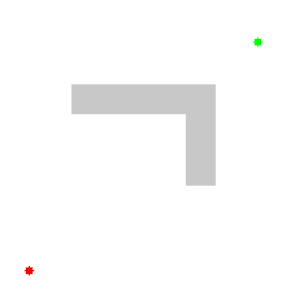
En informatique, plus précisément en intelligence artificielle, l'algorithme de recherche A* est un algorithme de recherche de chemin dans un graphe entre un nœud initial et un nœud final tous deux donnés. En raison de sa simplicité il est souvent présenté comme exemple typique d'algorithme de planification, domaine de l'intelligence artificielle. L'algorithme A* a été créé pour que la première solution trouvée soit l'une des meilleures, c'est pourquoi il est célèbre dans des applications comme les jeux vidéo privilégiant la vitesse de calcul sur l'exactitude des résultats. Cet algorithme a été proposé pour la première fois par Peter E. Hart, Nils John Nilsson et Bertram Raphael en 1968. Il s'agit d'une extension de l'algorithme de Dijkstra de 1959.